Edward Sapir

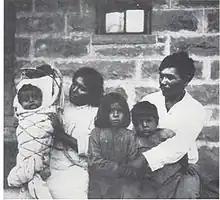
Tony Tillohash with family. Tillohash was Sapir's collaborator on the famous description of the Southern Paiute language

Sapir's first fieldwork was on the Wishram Chinook language in the summer of 1905, funded by the Bureau of American Ethnology. This first experience with Native American languages in the field was closely overseen by Boas, who was particularly interested in having Sapir gather ethnological information for the Bureau. Sapir gathered a volume of Wishram texts, published 1909, and he managed to achieve a much more sophisticated understanding of the Chinook sound system than Boas. In the summer of 1906 he worked on Takelma and Chasta Costa. Sapir's work on Takelma became his doctoral dissertation, which he defended in 1908. The dissertation foreshadowed several important trends in Sapir's work, particularly the careful attention to the intuition of native speakers regarding sound patterns that later would become the basis for Sapir's formulation of the phoneme.